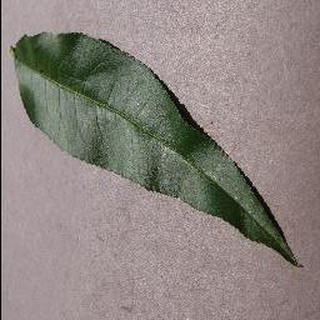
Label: healthy_peach